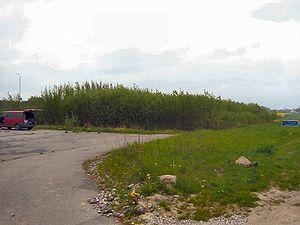
La phytoremédiation est la dépollution des sols, l'épuration des eaux usées ou l'assainissement de l'air intérieur, utilisant des plantes vasculaires, des algues ou des champignons, et par extension des écosystèmes qui supportent ces végétaux. Ainsi on élimine ou contrôle des contaminations. La dégradation de composés nocifs est accélérée par l'activité microbienne.